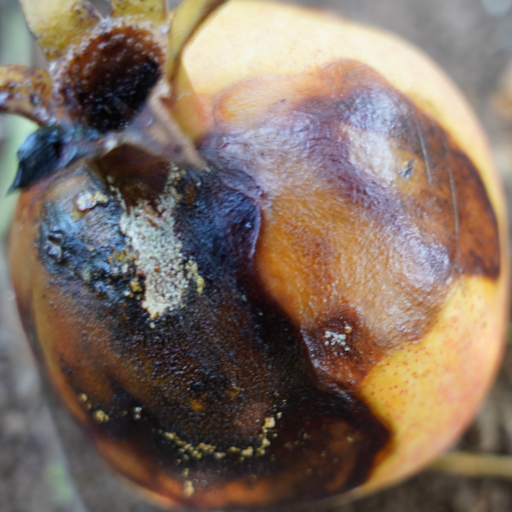
Label: Ectomyelois ceratoniae